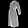
Label: Dress